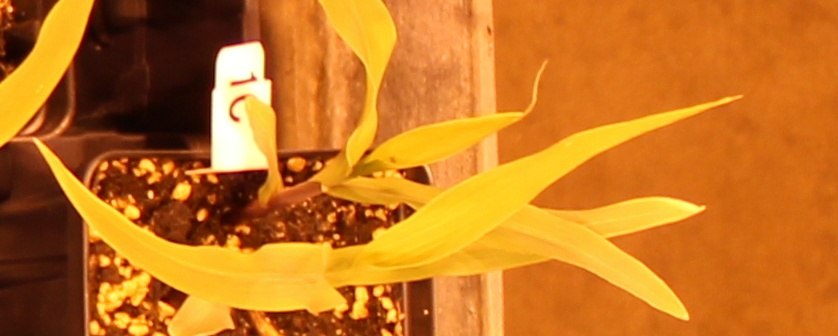
Label: Corn